Saint-Genis-Pouilly

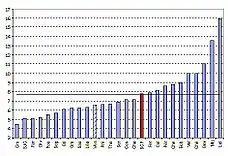
Rate of Taxe d'habitation in effect within the Pays de Gex in 2006 (Saint-Genis-Pouilly in red)

For several years the rate of the Taxe d'habititation (local council tax) has been fixed at %. As indicated on the chart opposite this rate was, in 2006, approximately equal to the average for the Pays de Gex: %.